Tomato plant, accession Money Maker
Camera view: horizontal (90 deg, fisheye); turntable rotation: 330 degrees
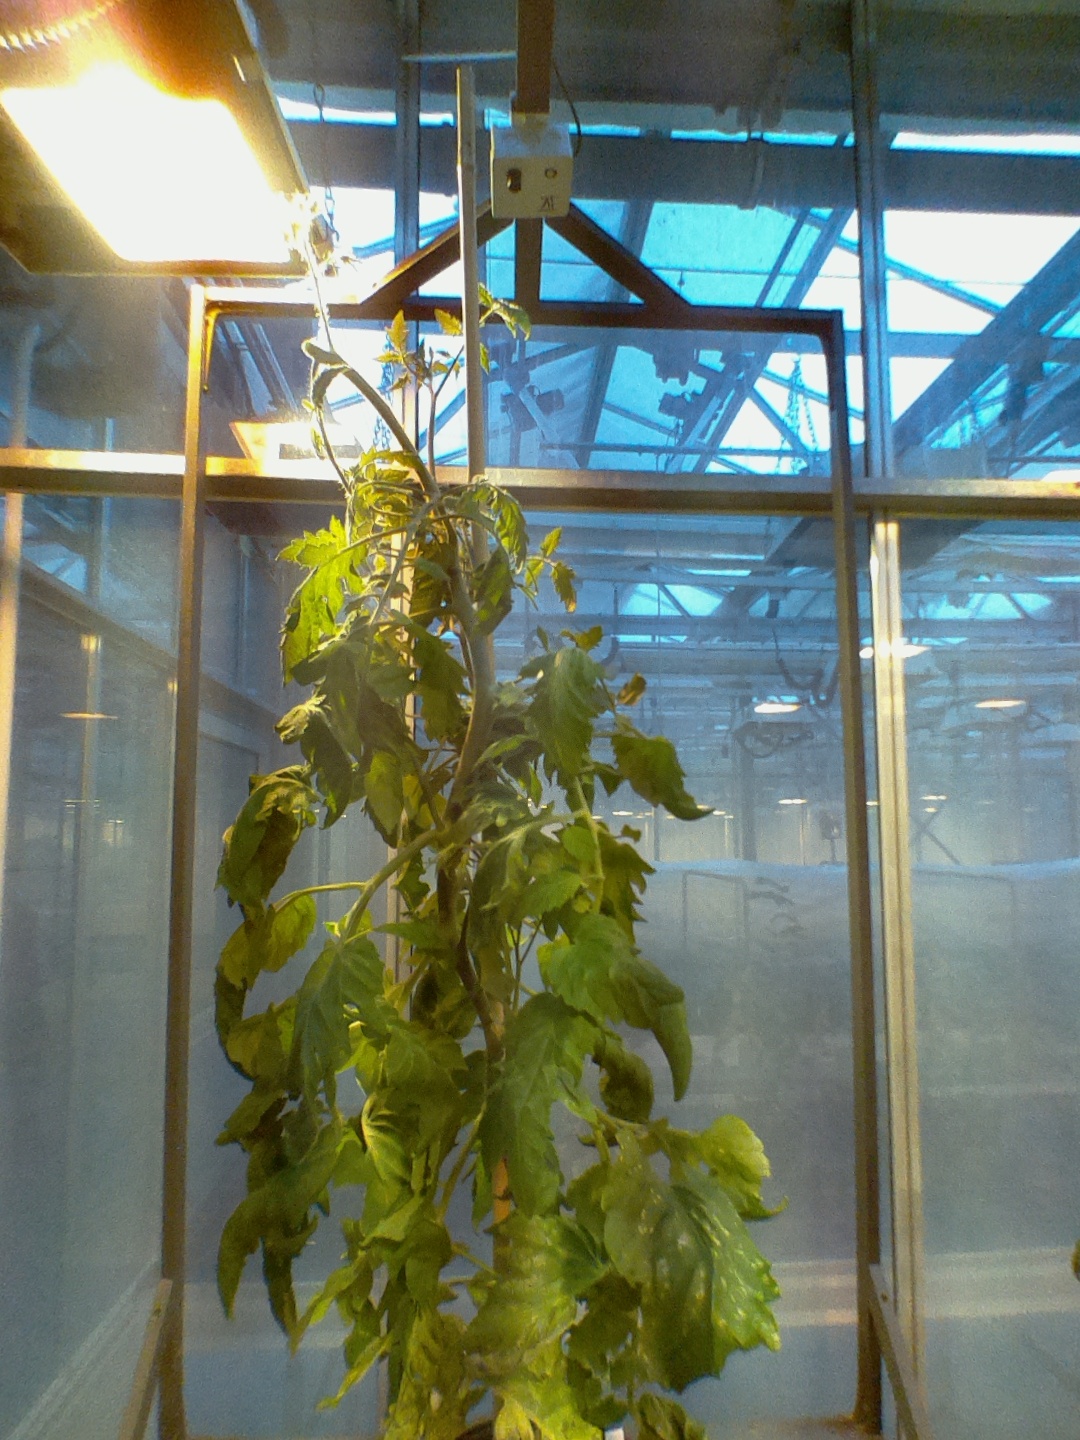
BBCH growth stage 74: 40%-50% of final fruit size